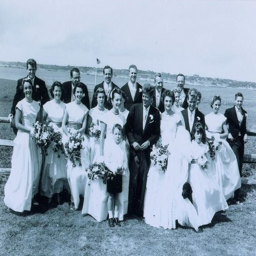
can you spot the standard poodle in wedding ?